Shira Piven

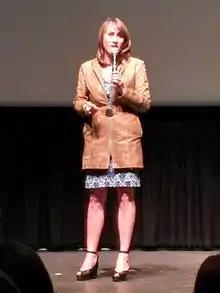
Piven in May 2015

Shira Piven (born October 8, 1961) is an American director, actress, and producer. She directed the 2014 film "Welcome to Me".